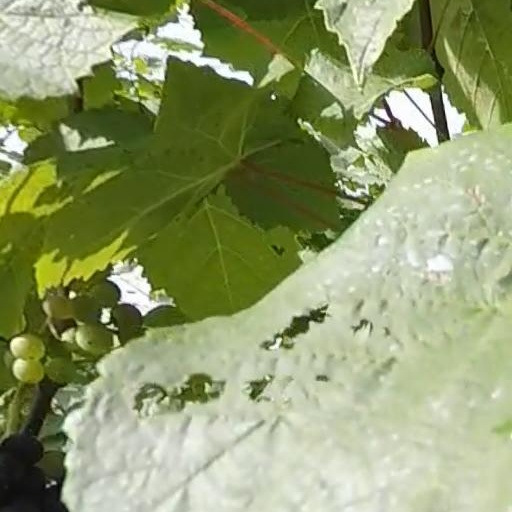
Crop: grape